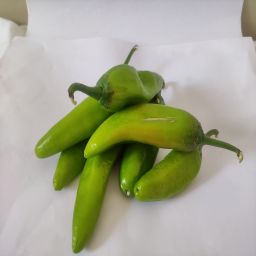
Crop: New Mexico Green Chile
Quality: Unripe